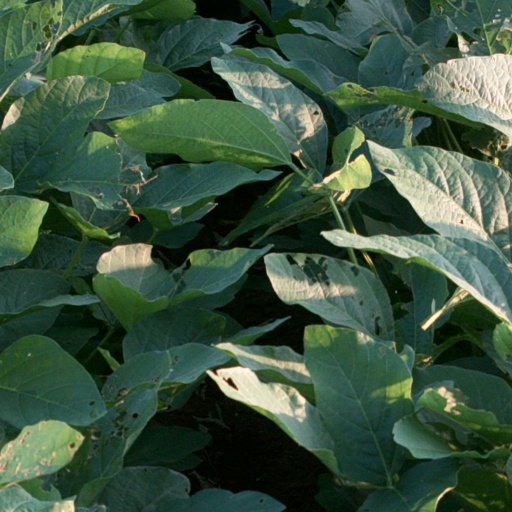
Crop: soybean